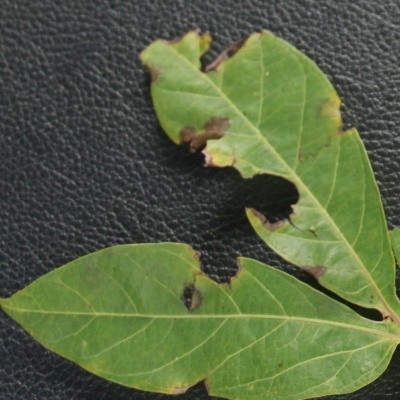
Crop: Cassava
Condition: brown spot